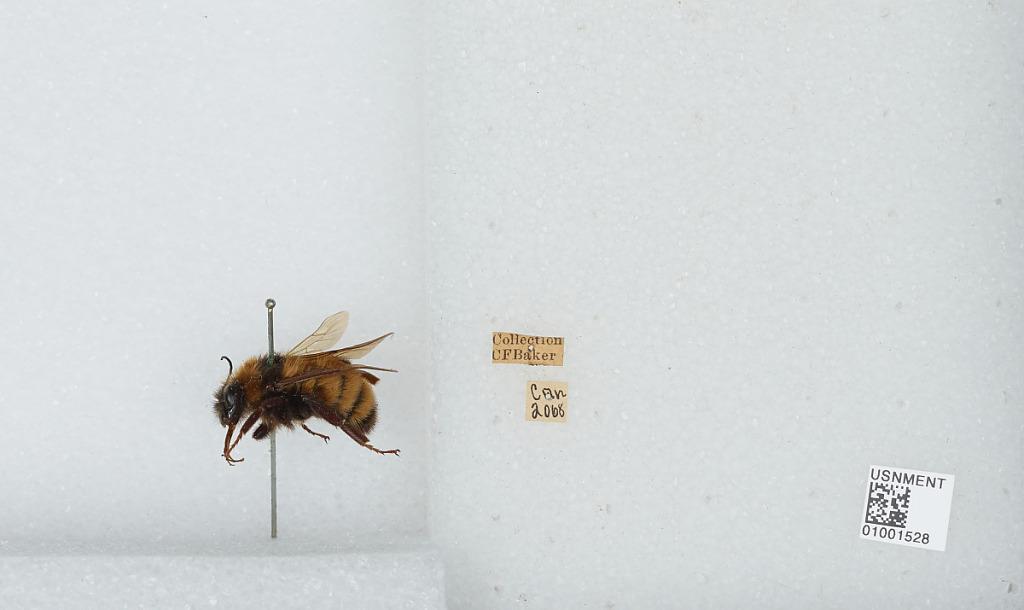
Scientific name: Bombus (Subterraneobombus) borealis Kirby
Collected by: C. Baker
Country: Canada